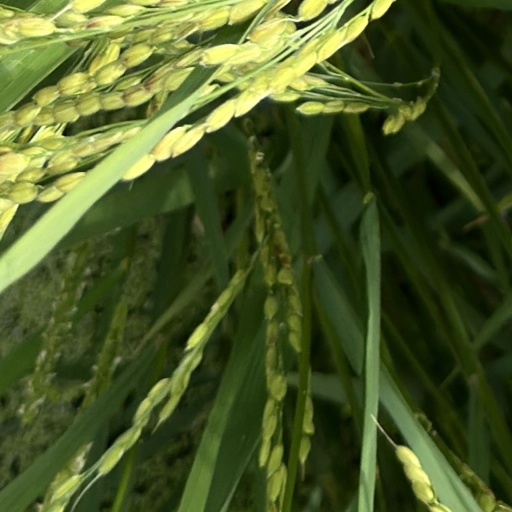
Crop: rice